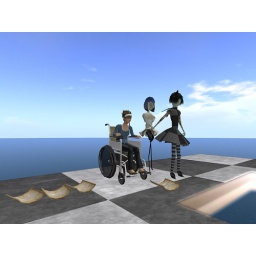
Sadly the tower left this person in poor shape.